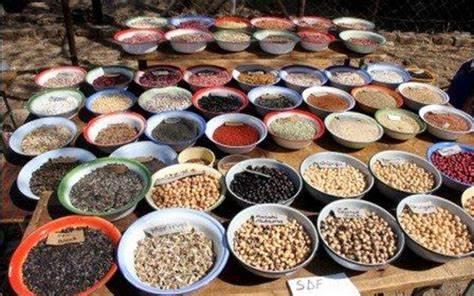
Aina mbalimbali za mbegu bora zinazotarajiwa kutumika katika shughuli za kilimo, zikiwa zimepangwa kwa mpangilio mzuri kwenye vyombo mbalimbali. Mbegu hizi kama vile: maharage, mtama na karanga; zimetambulishwa kwa kibandiko, zinakusudiwa kusaidia wakulima kuongeza uzalishaji na kupata mazao yenye ubora zaidi.